Namaqua Fossil Forest Marine Protected Area

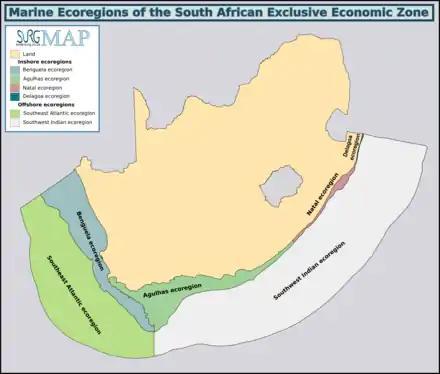
Marine ecoregions of the South African Exclusive Economic Zone: Namaqua Fossil Forest Marine Protected Area is in the Benguela ecoregion

The MPA is in the warm temperate Benguela ecoregion to the west of Cape Point which extends northwards to the Orange River. There are some species endemic to South Africa along this coastline.